Maya Fox

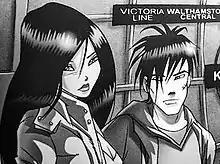
The lead characters of the series, Maya (left) and Trent (right).

Three years after the murder of her father, David, Maya Fox discovers that she can communicate with the dead. She receives a message from David, warning her that the end of the world is near but that she can prevent it. While she rushes to solve a string of puzzles relating to the apocalypse, Maya learns that her father's killer, Michael Gacy, has escaped from prison. Michael sends multiple profane letters to Maya and her mother, indicating that he has made a plan to kill Maya on the last day of the month. When the day comes, Maya narrowly avoids Michael with the help of her father.